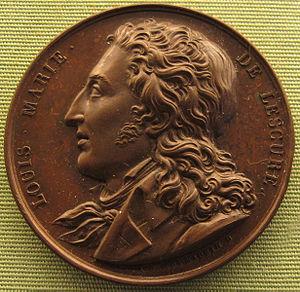
Jean-Pierre-Casimir Marcassus, Baron de Puymaurin, 5 décembre 1757 - 14 février 1841 est un chimiste, et membre de l'Académie des Sciences Inscriptions et Belles-Lettres de Toulouse.